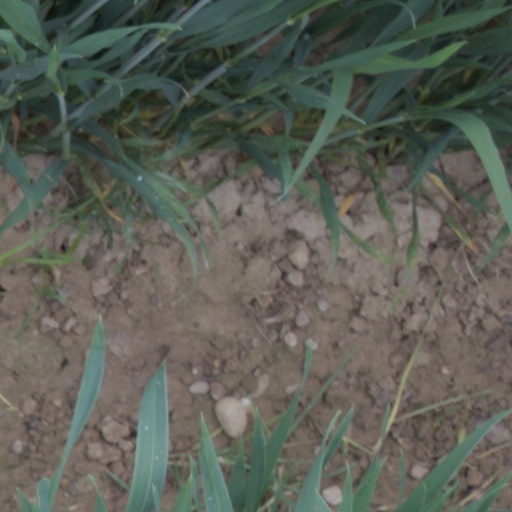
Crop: wheat